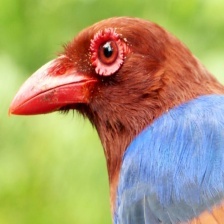
Species: SRI LANKA BLUE MAGPIE
Scientific name: UROCISSA ORNATA
ImageNet parent category: magpie